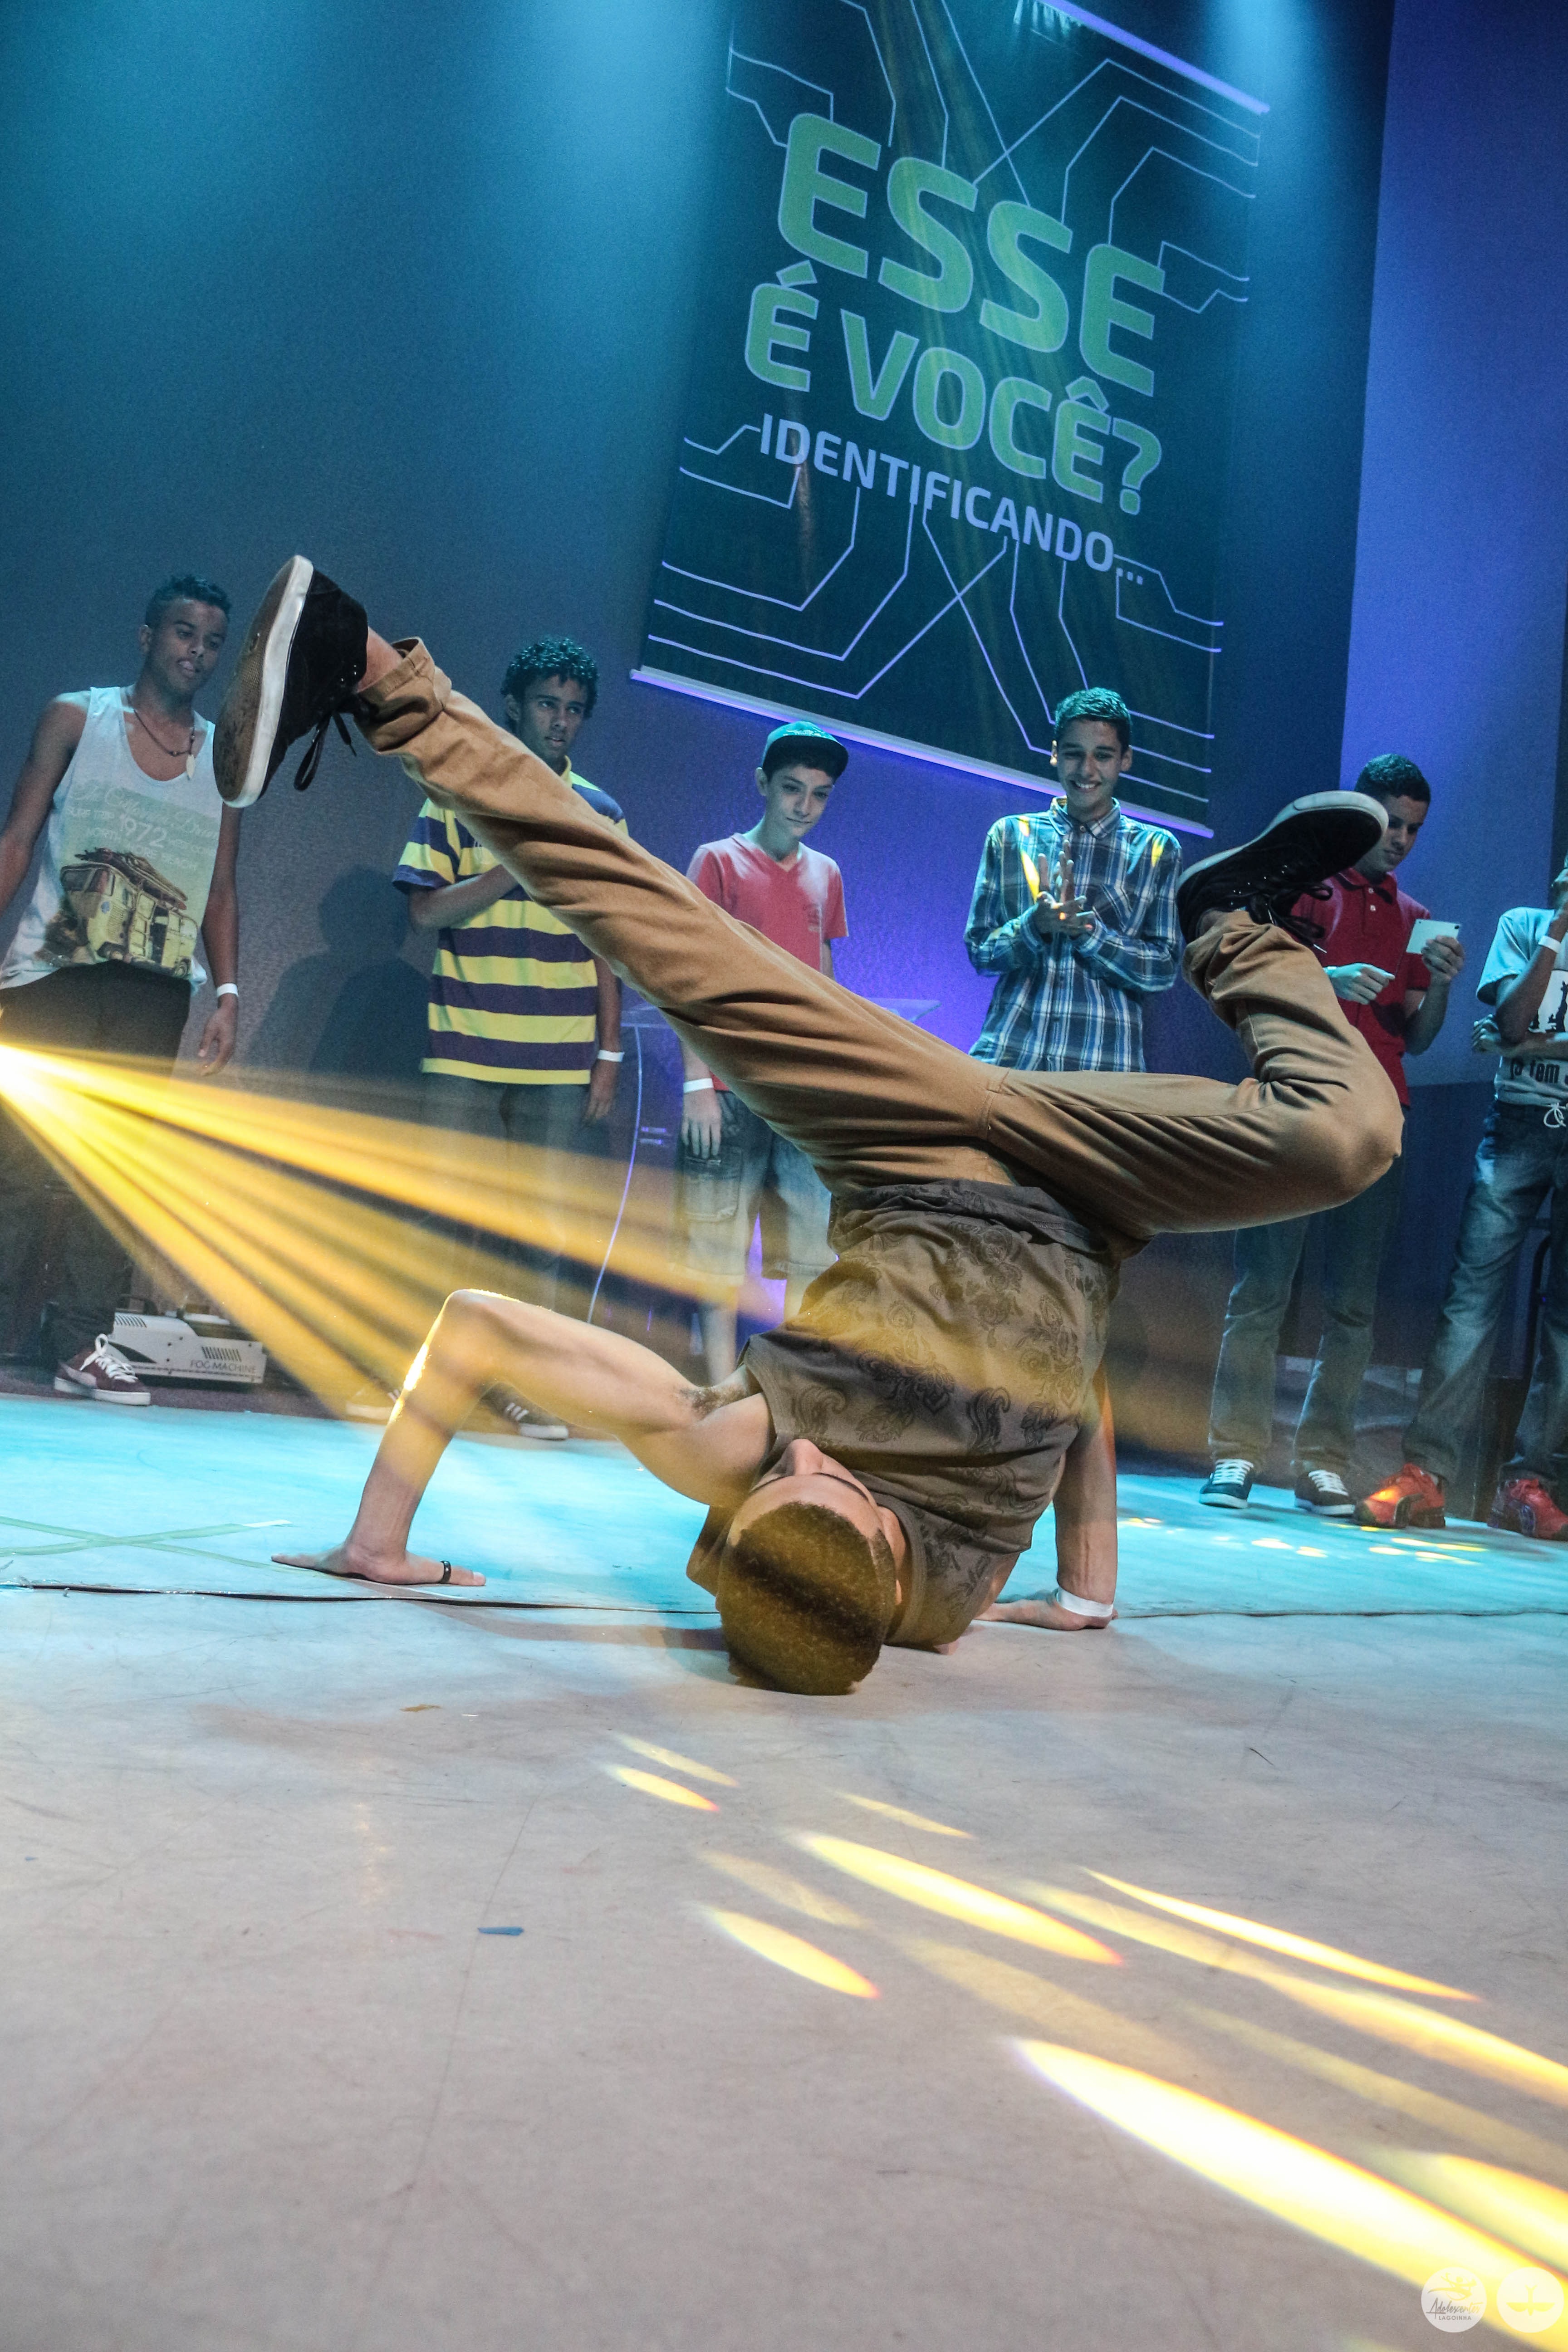
person, light, dance, artist, church, lighting, performance art, lights, stage, performance, emotion, choreography, pace, atmosphere of earth, musical theatre